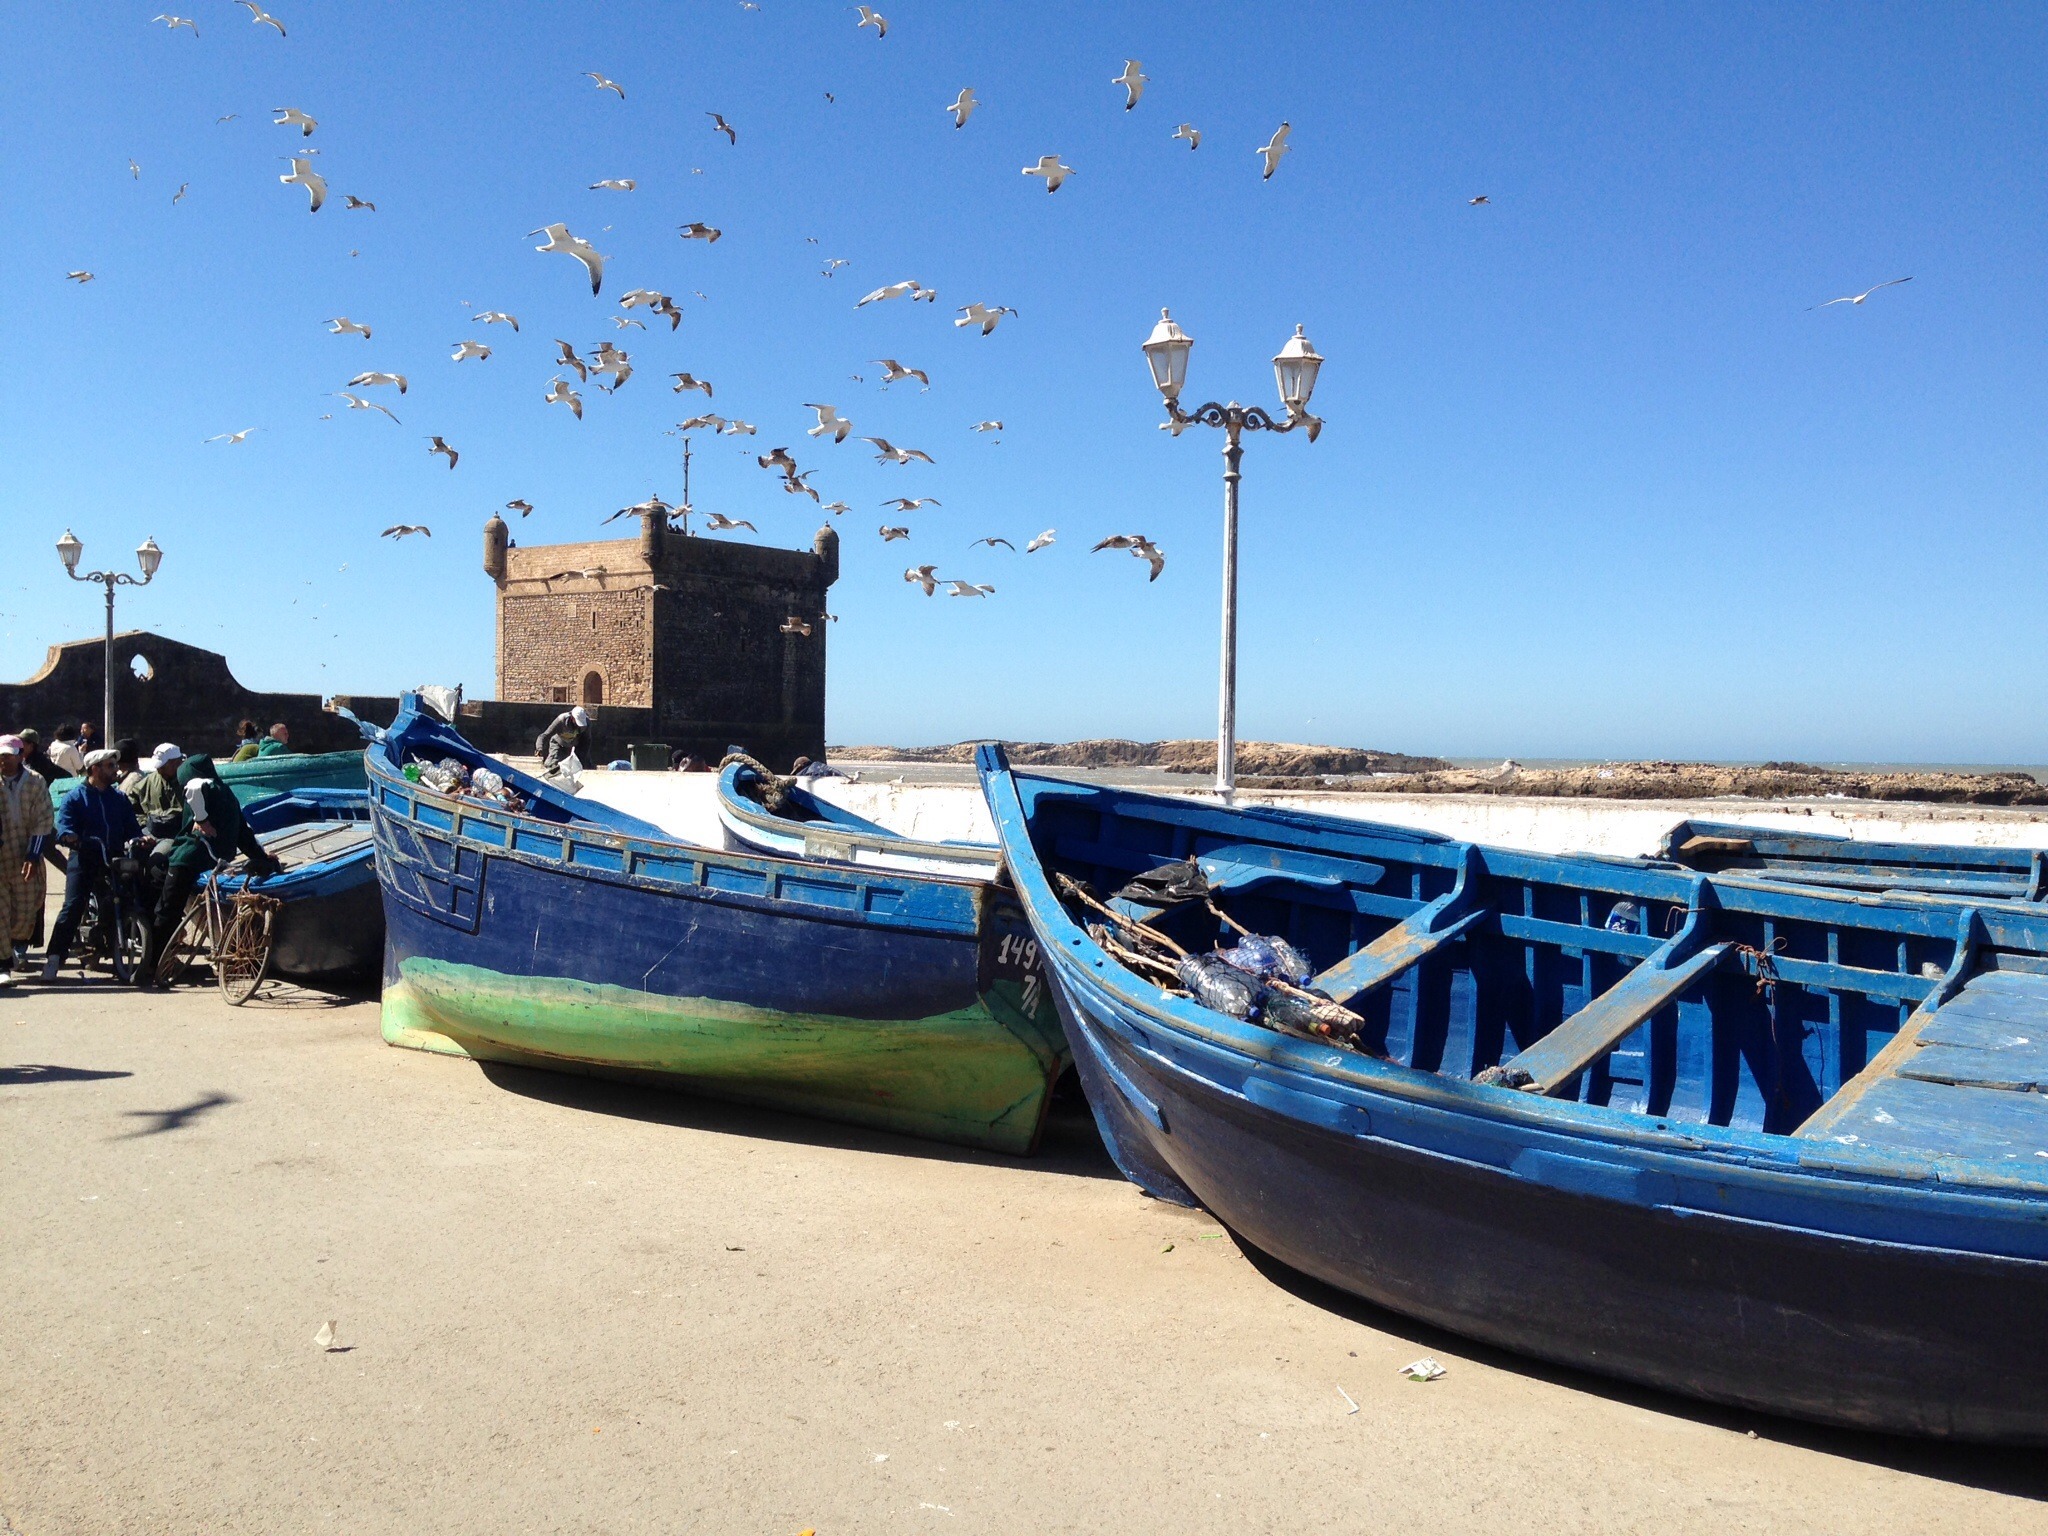
beach, sea, coast, boat, vacation, travel, vehicle, fishing, bay, blue, waterway, boats, watercraft, fishing vessel, essaouira, watercraft rowing